Intissar al-Wazir

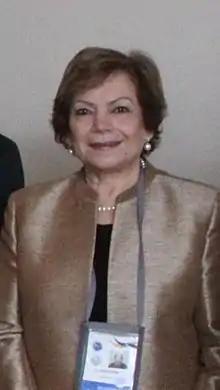
Al-Wazir in March 2013

Intissar al-Wazir (born 1941), also known as "Umm Jihad", is a Palestinian politician, a member of the Palestinian Legislative Council and a former minister of the Palestinian National Authority. Her husband was Khalil al-Wazir, a senior figure of the Palestine Liberation Organization who was assassinated by Israel in 1988. She joined the Fatah organization in 1959, becoming the party’s first female member. She has a bachelor's degree in history from Damascus University.